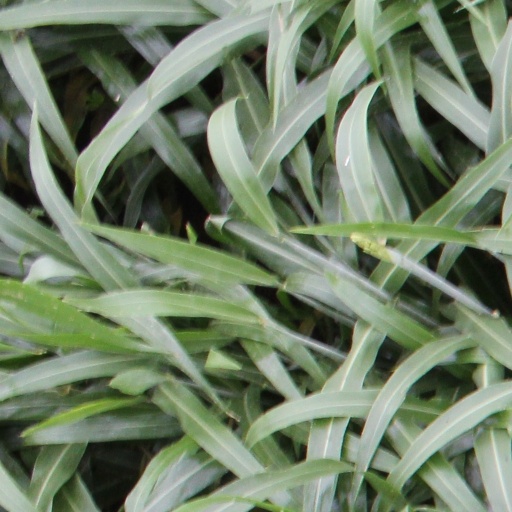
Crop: sorghum